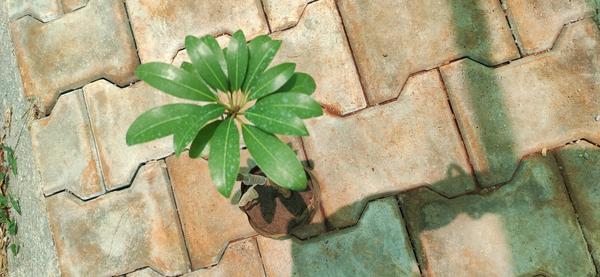
Plant: Sapota